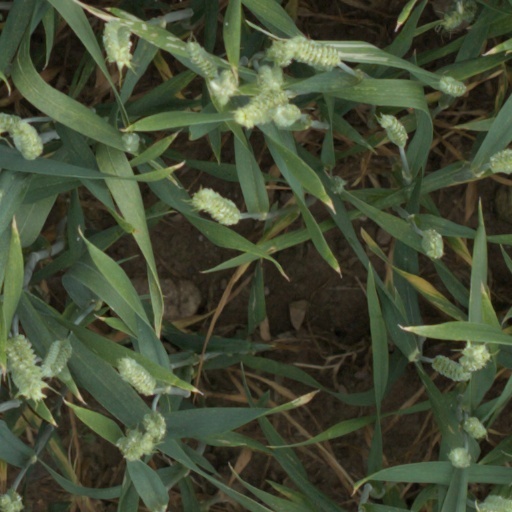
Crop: wheat